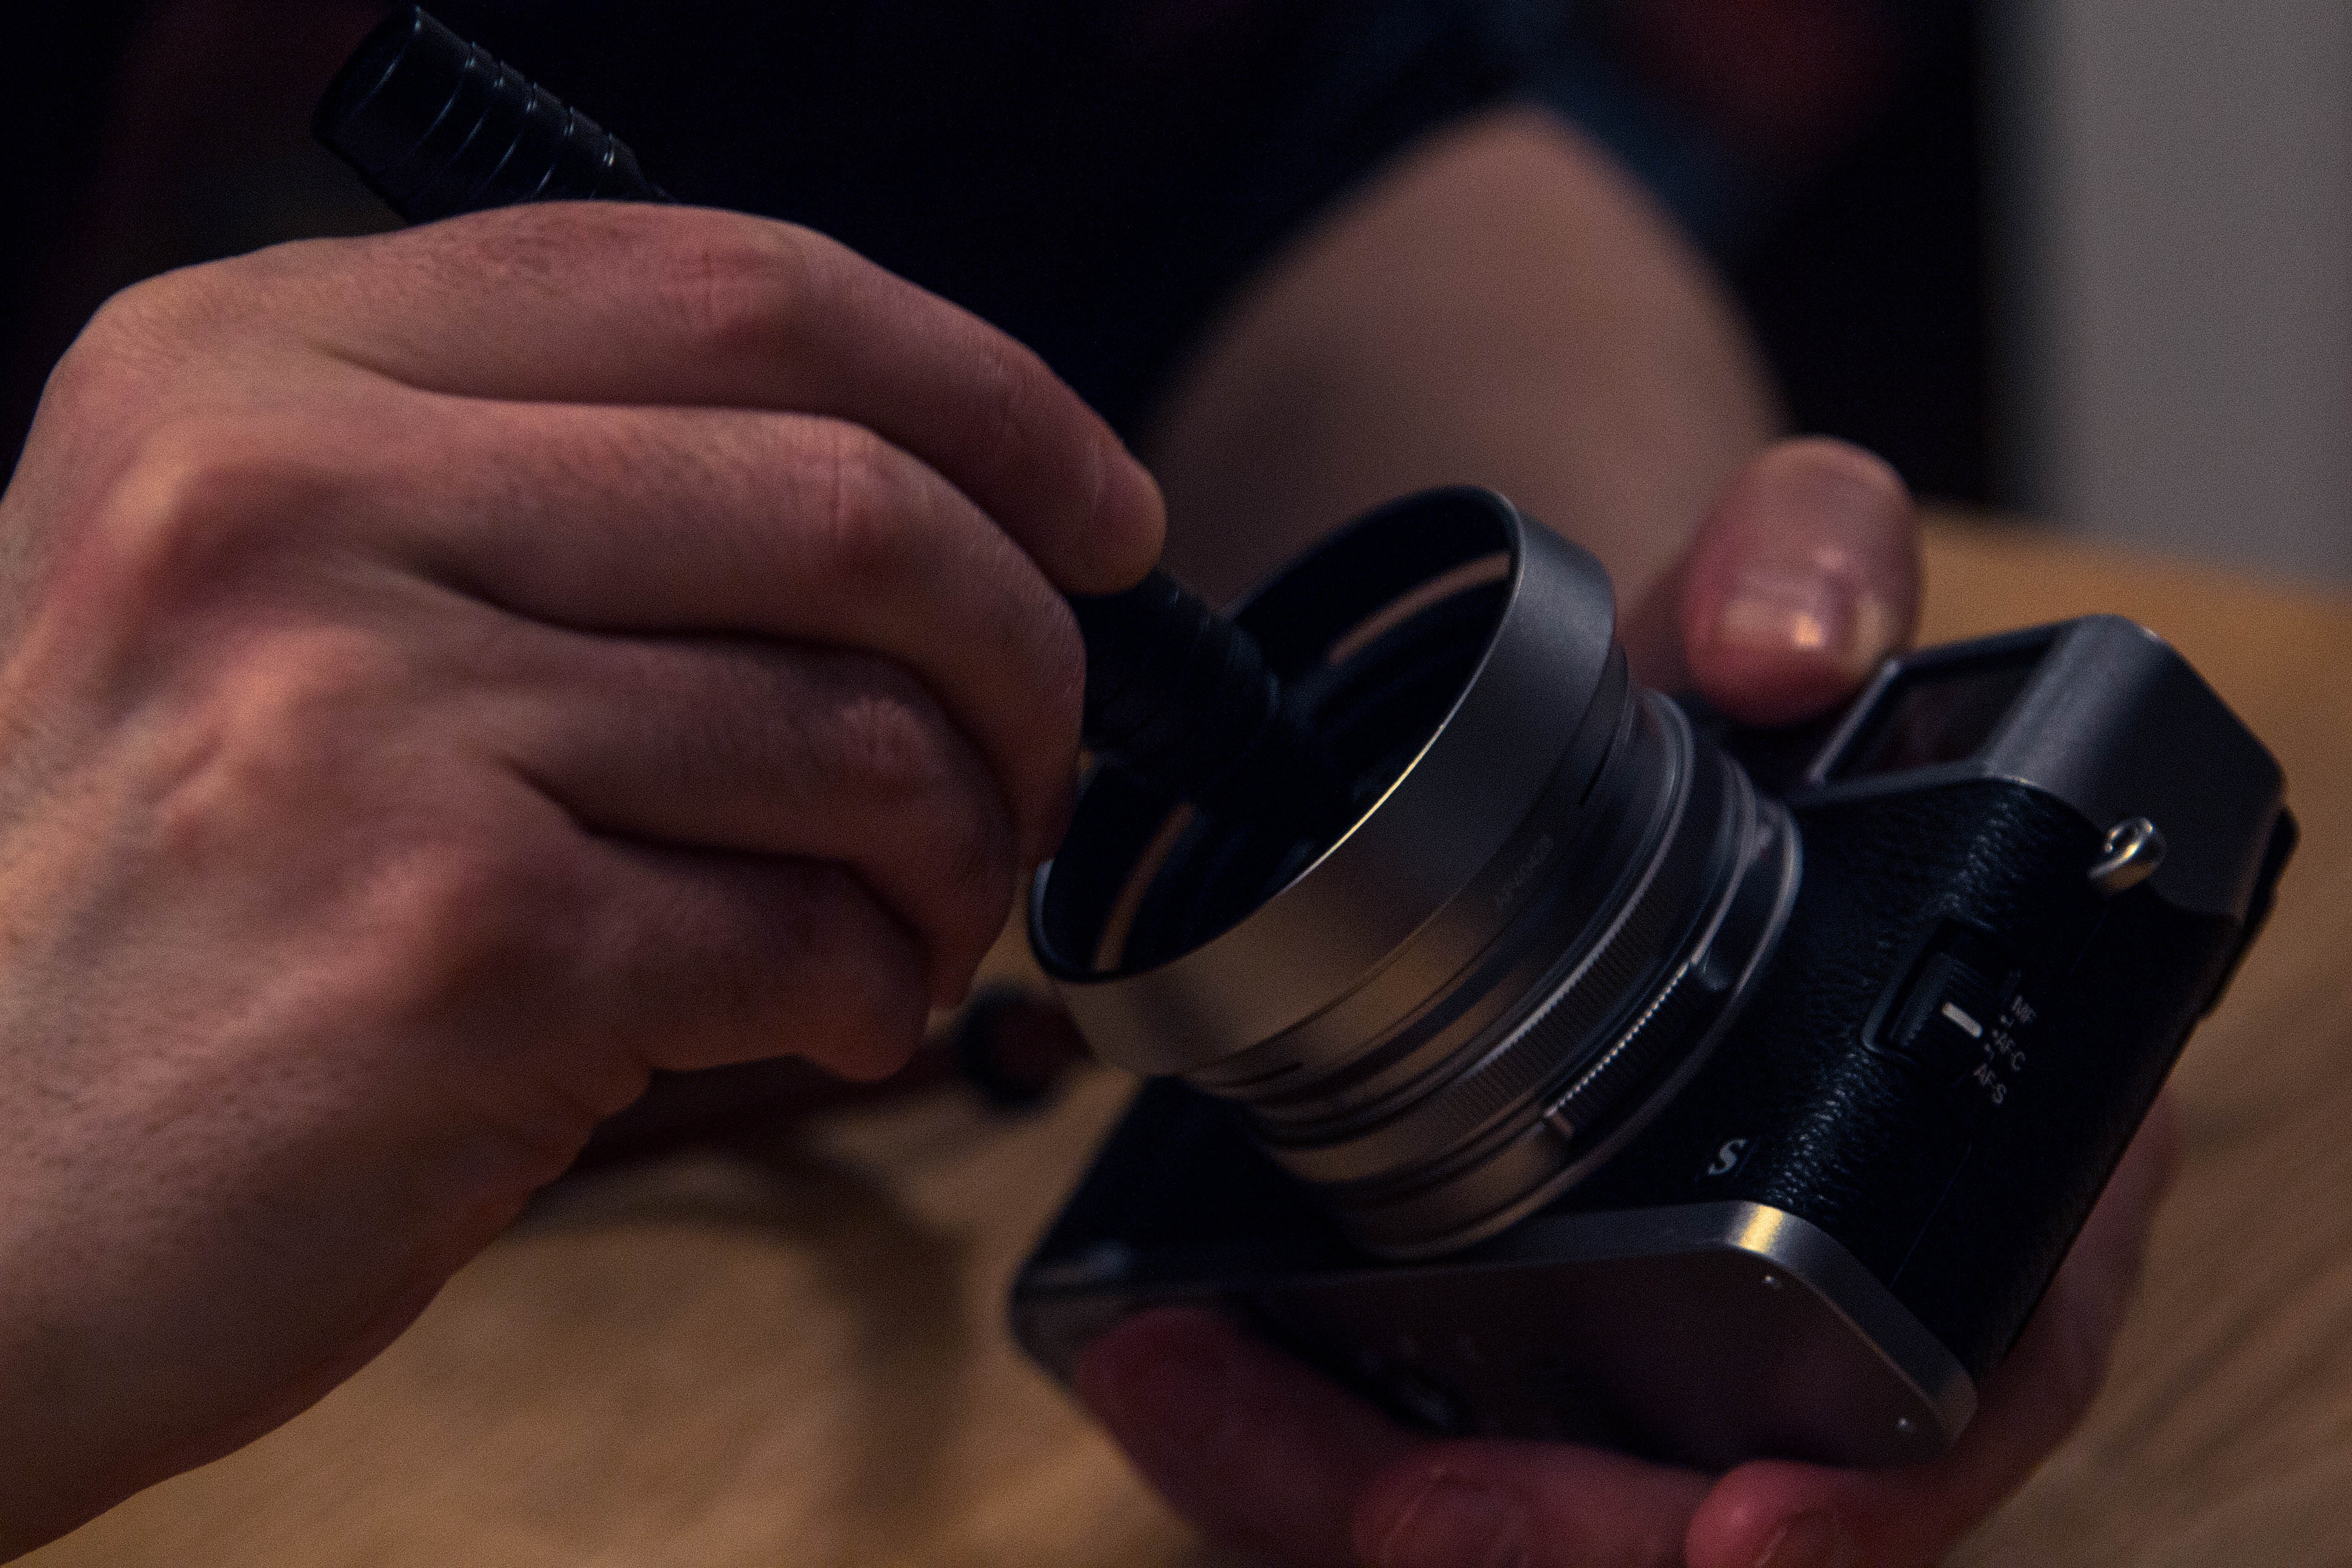
lens, camera lens, cameras optics, camera, hand, camera accessory, photography, finger, single lens reflex camera, reflex camera, mirrorless interchangeable lens camera, nail, digital slr, lens hood, teleconverter, photographer